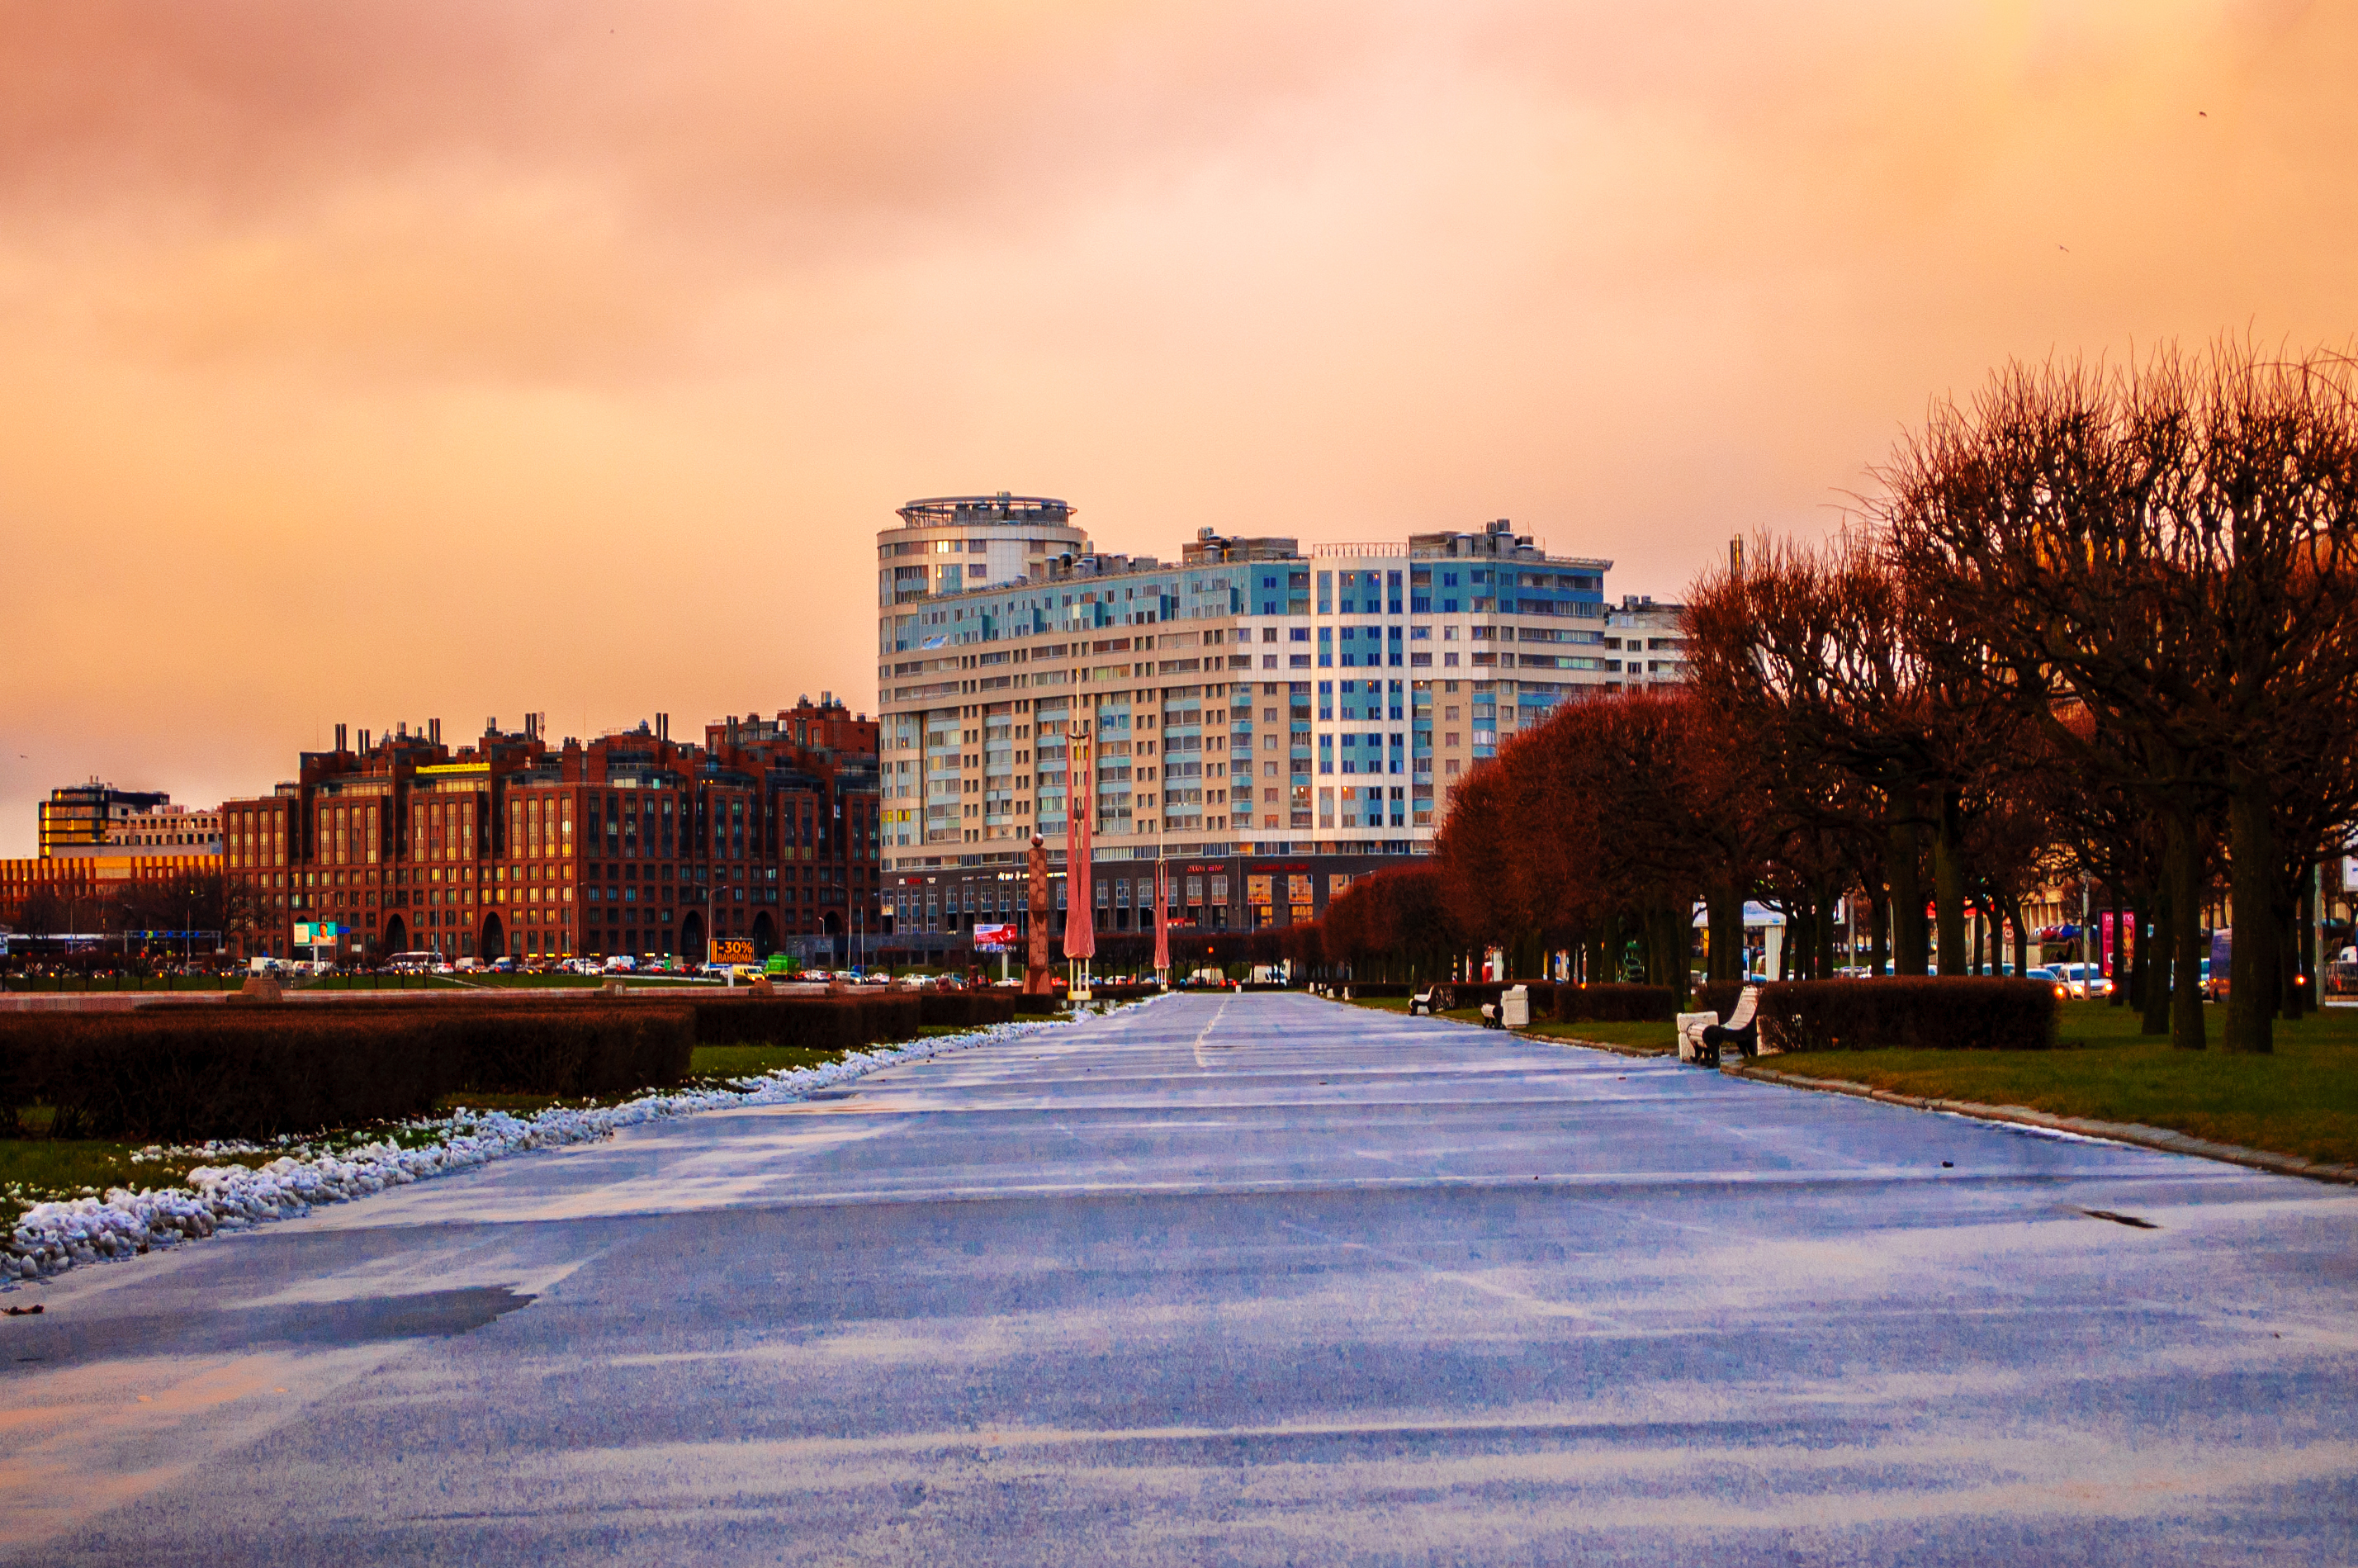
images, cloud, sky, plant, building, daytime, tree, road surface, sunlight, house, dusk, city, public space, urban design, morning, horizon, road, residential area, asphalt, grass, landscape, Tints and shades, facade, urban area, human settlement, street, mixed use, winter, symmetry, condominium, tower block, suburb, sidewalk, evening, cityscape, sunset, reflection, town, freezing, walkway, leisure, arch, downtown, apartment, night, town square, ocean, estate, campus, skyline, tourism, tourist attraction, sunrise